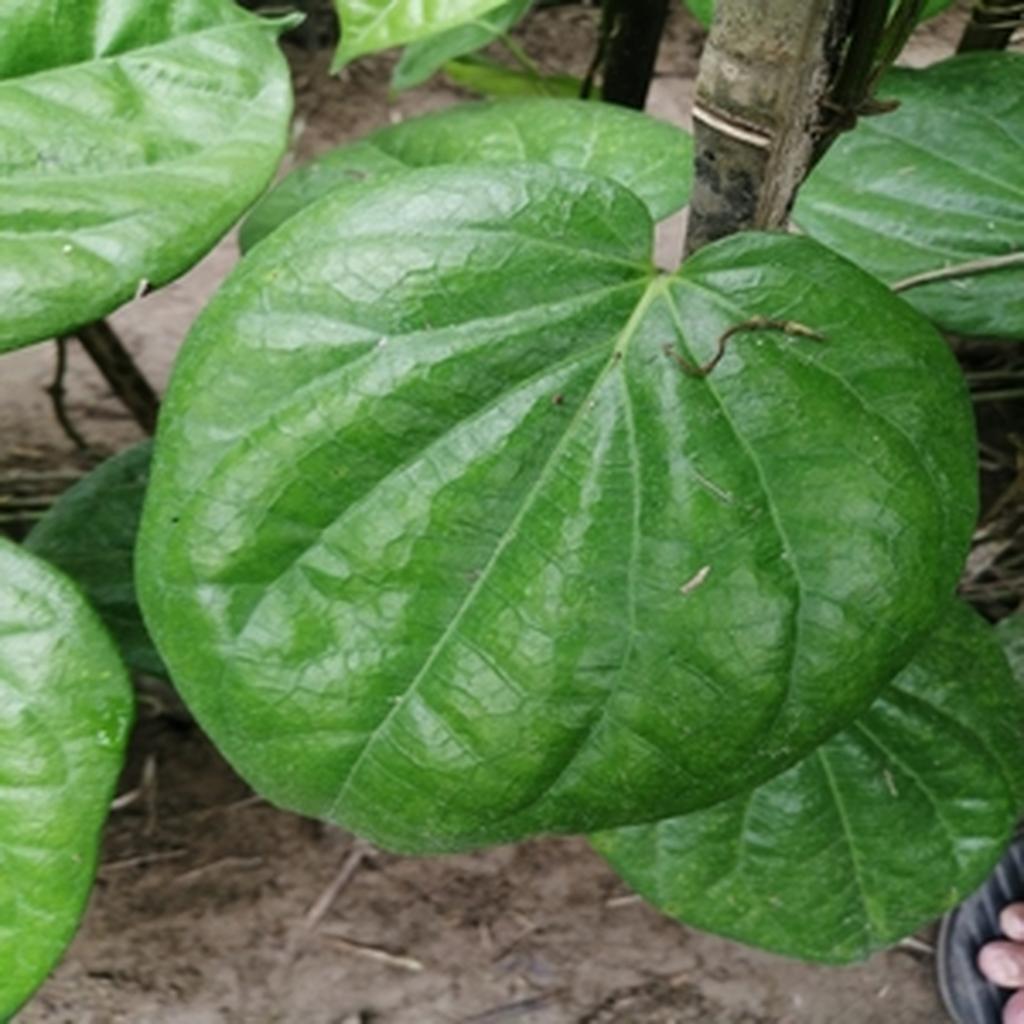
Label: Healthy_Leaf